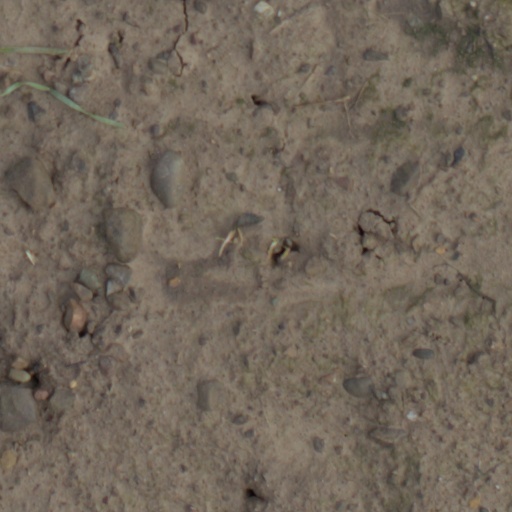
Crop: wheat